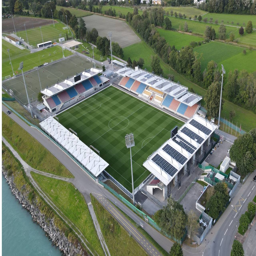
Rheinpark Stadium